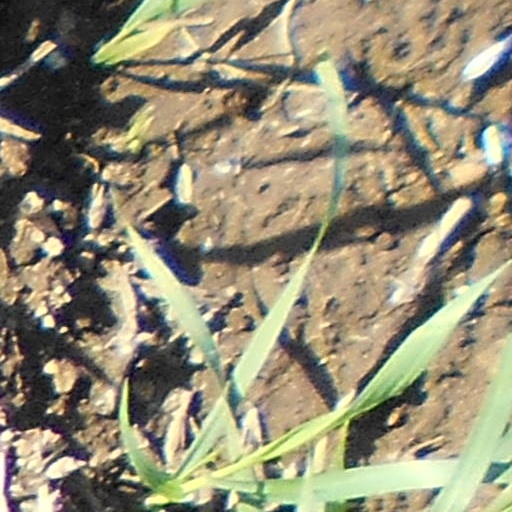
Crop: wheat